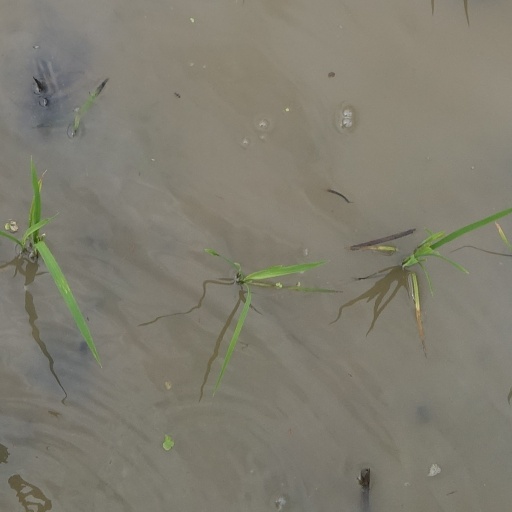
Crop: rice